The Beatles in film

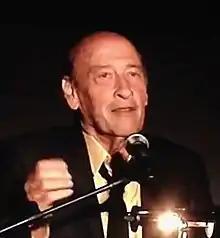
Richard Lester, the director of "A Hard Day's Night" and "Help!"

A Hard Day's Night was the Beatles' first major film. Shot in black and white, the film focused on fictionalised versions of the band during Beatlemania and the band's hectic touring lifestyle. It was directed by the up-and-coming American director Richard Lester, who was known for having directed a television version of the successful BBC radio series "The Goon Show" as well as the off-beat short film "The Running, Jumping and Standing Still Film", with Peter Sellers and Spike Milligan. "A Hard Day's Night" is a mockumentary of the four members as they make their way to a London television programme. It created a lasting impression of their individual personas. Lennon became known as "the smart one", McCartney "the cute one", Harrison "the quiet one", and Starr "the lucky one". Starr's personality as the band's affable, self-deprecating drummer proved especially popular with fans and the press in the US. The film also starred Wilfrid Brambell as Paul's grandfather John McCartney, Norman Rossington as their manager Norm, and John Junkin as Shake, their road manager.